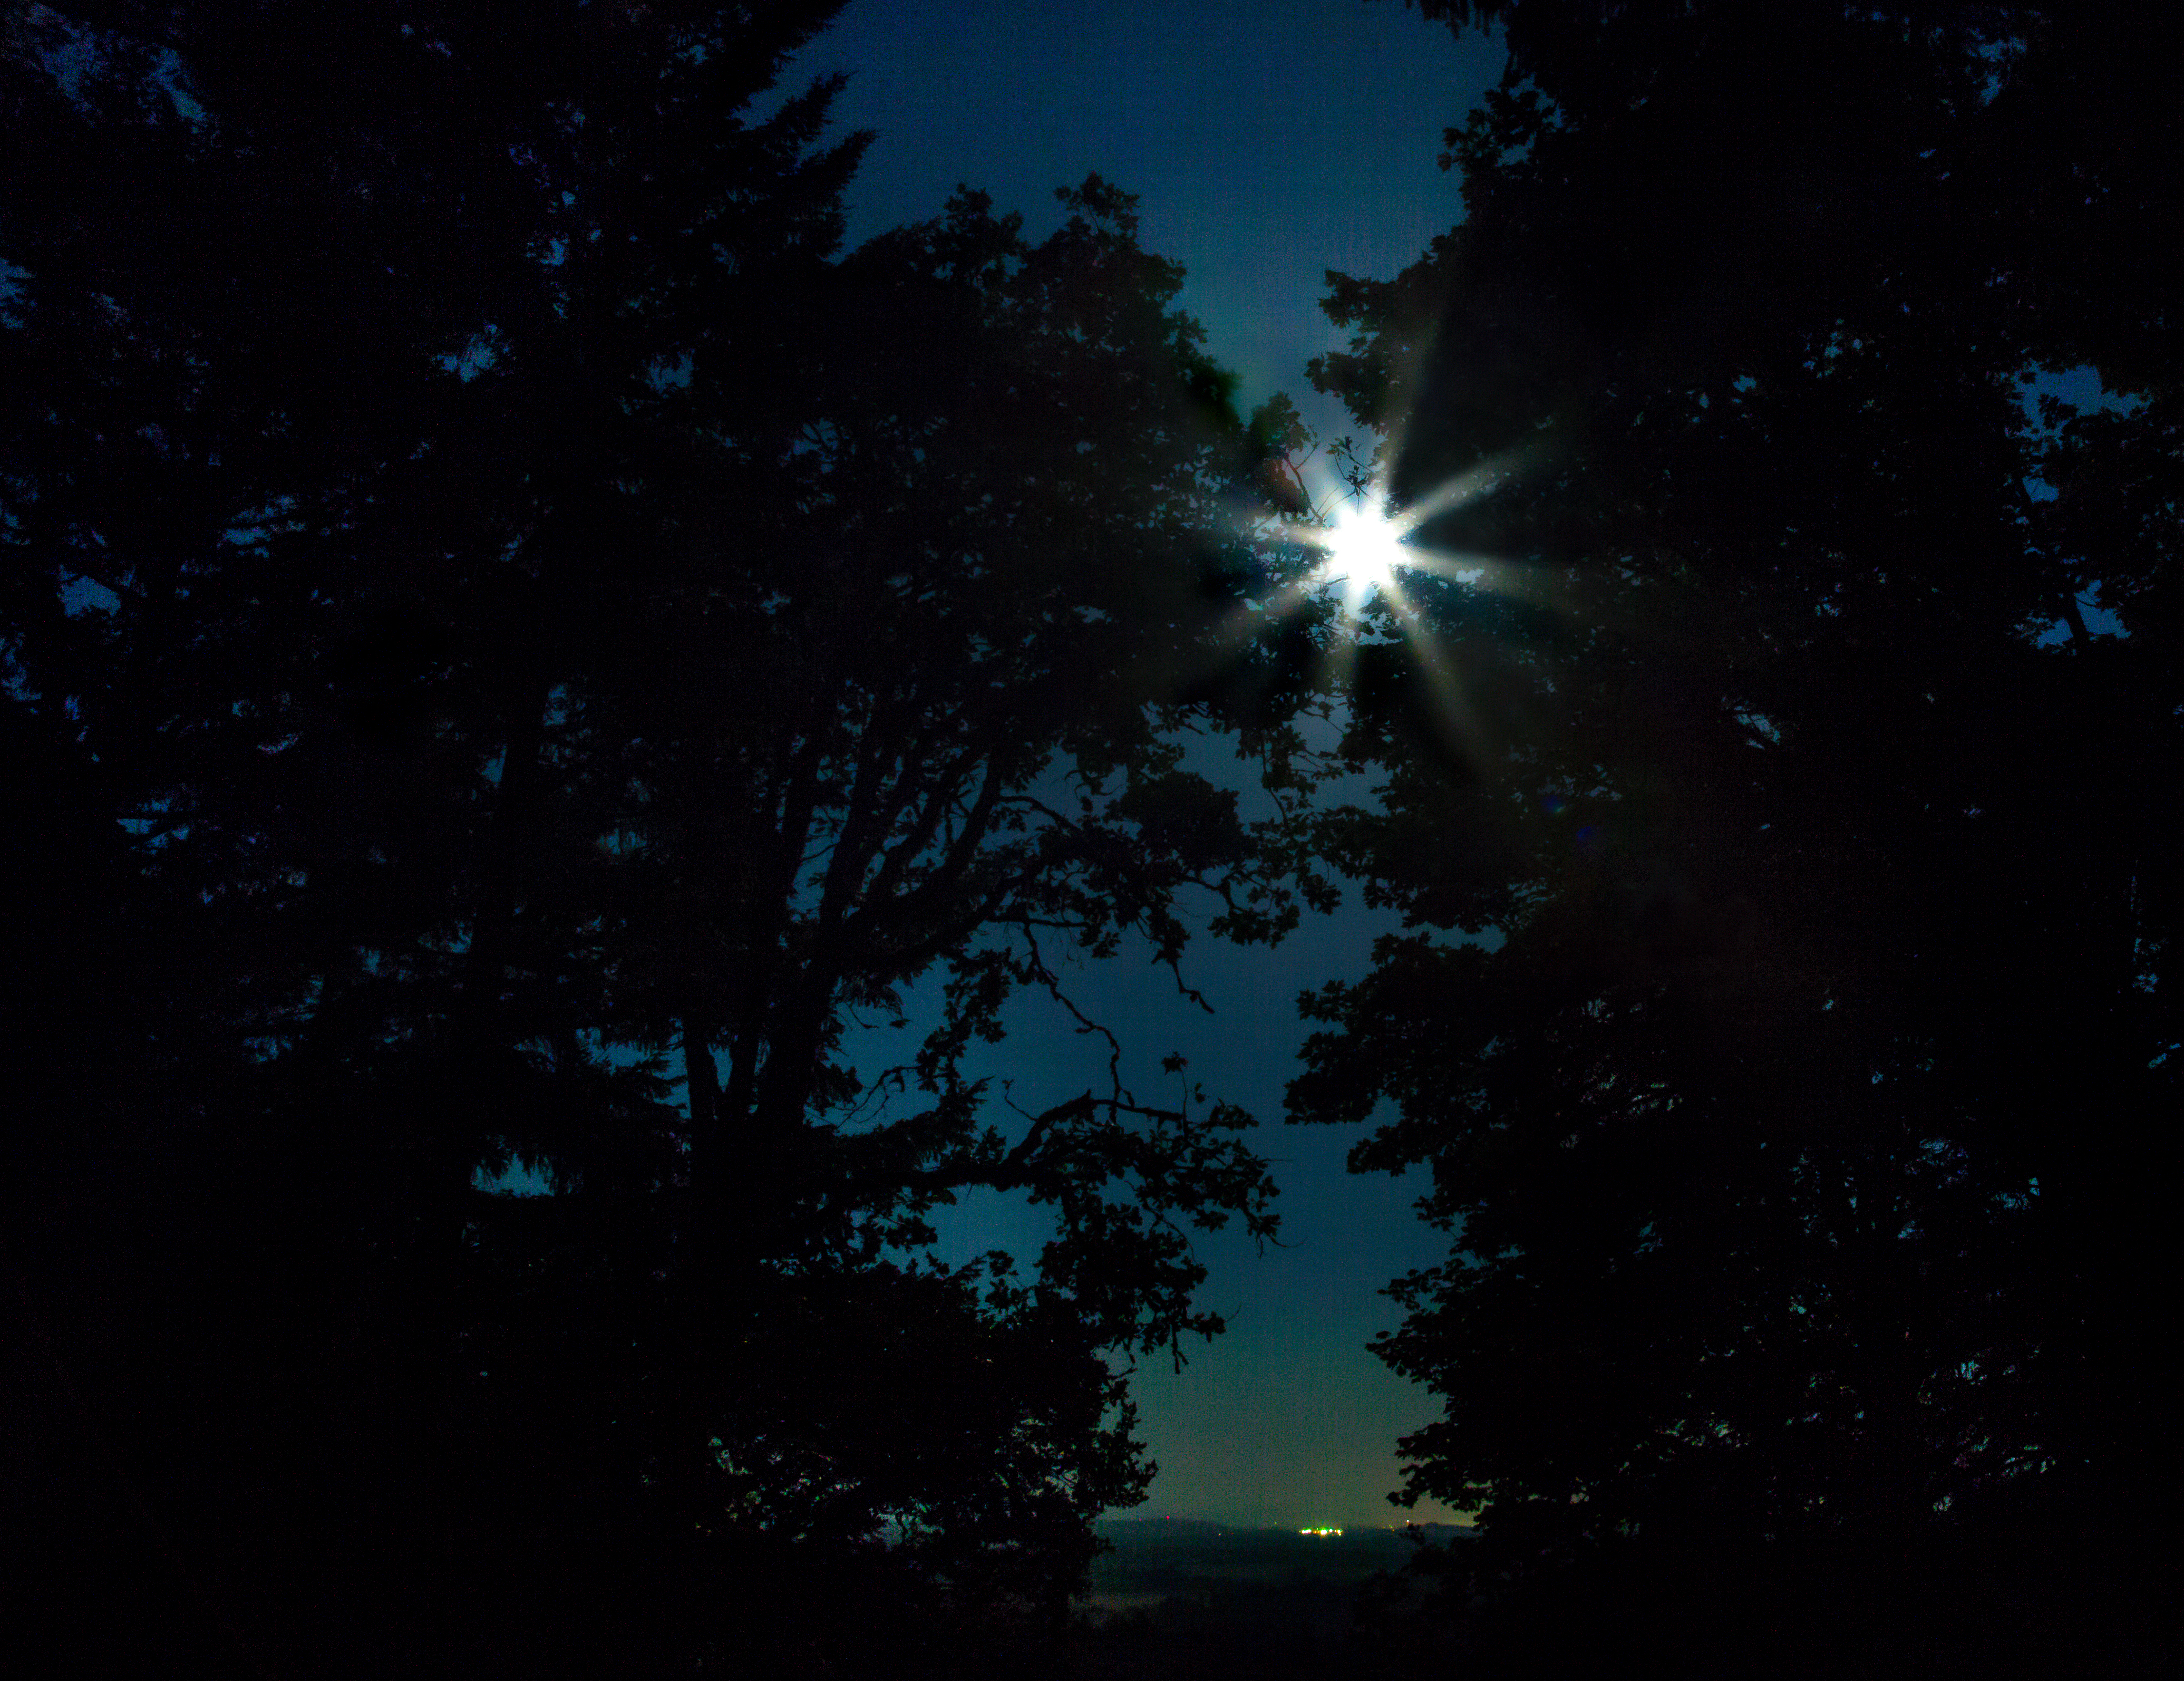
nature, silhouette, light, sky, night, sunlight, star, atmosphere, scenery, backyard, darkness, moon, moonlight, outer space, trees, astronomy, fullmoon, longexposure, nightscape, midnight, oregon, msh0714, screenshot, moonburst, msh071420, pca304, astronomical object, computer wallpaper